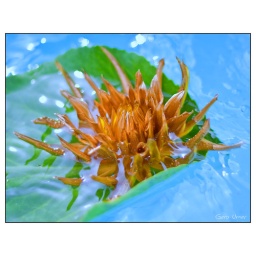
Gold and green in water